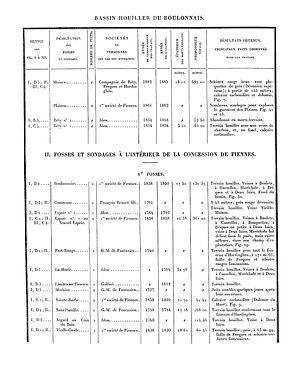
Liste des puits de mine et des sondages. Mines du Boulonnais. Document extrait de Étude des Gîtes Minéraux de la France. Topographie Souterraine du Bassin Houiller du Boulonnais ou Bassin d'Hardinghen, par A. Olry, ingénieur en chef des Mines. Chapitre IX, pages 172 à 189.
Le bassin minier du Boulonnais, aussi appelé bassin minier picard, est un ensemble de charbonnages assez anciens ouverts sur les communes de Hardinghen, Réty, Fiennes, Ferques et Caffiers, entre les villes de Boulogne-sur-Mer et Calais, et exploités entre 1692 et 1950. La houille y a donc été exploitée durant plus de deux siècles.